Anglican Breviary

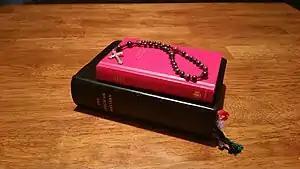
The "Anglican Breviary" and the "Book of Common Prayer" with a set of Anglican prayer beads

The Anglican Breviary is an Anglican edition of the Divine Office translated into English, used especially by Anglicans of Anglo-Catholic churchmanship. It is based on the "Roman Breviary" as it existed prior to both the Second Vatican Council and the 1955 liturgical reforms of Pope Pius XII.